Player-coach

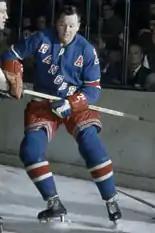
Doug Harvey was the last permanent player–coach in the NHL.

Doug Harvey has the distinction of being the NHL's last player to simultaneously hold the role of permanent head coach, i.e., not in an acting capacity. He held the dual roles with the New York Rangers during the 1961–62 season—a year in which he led the team to the semi-finals and was awarded his seventh Norris Trophy for best defenceman in the league. He again served as a player–coach for the Kansas City Blues of the Central Professional Hockey League in 1967.